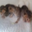
Label: cat